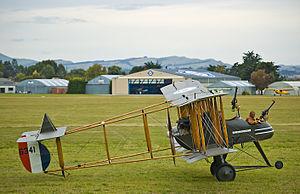
Entre 1911 et 1914, la Royal Aircraft Factory utilisa la dénomination F.E.2 pour une série de 3 appareils différents, mais utilisant tous la configuration Farman de type propulsive.